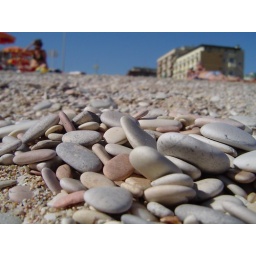
stones on the beach in Fano, Italy